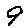
Label: 9